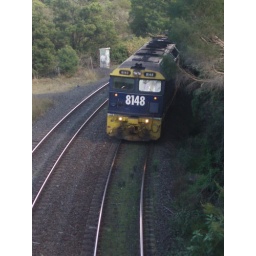
a train at the top bridge near my place